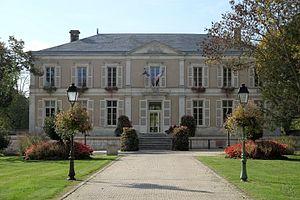
Mairie Nieul-sur-Mer Charente-Maritime France
Nieul-sur-Mer est une commune du sud-ouest de la France située dans le département de la Charente-Maritime.